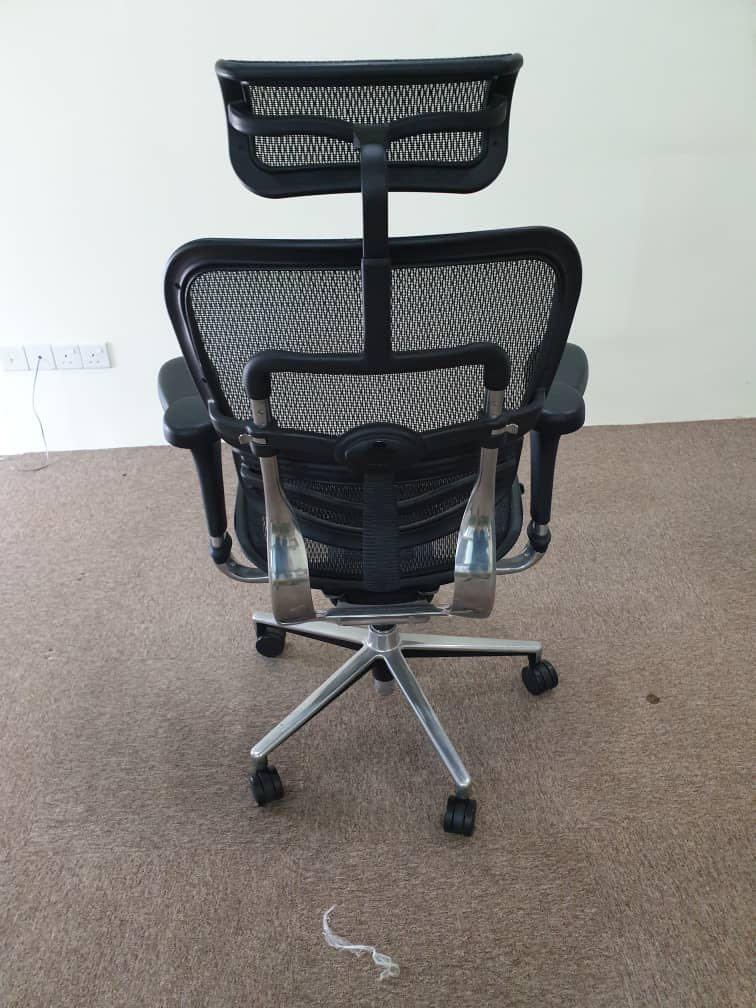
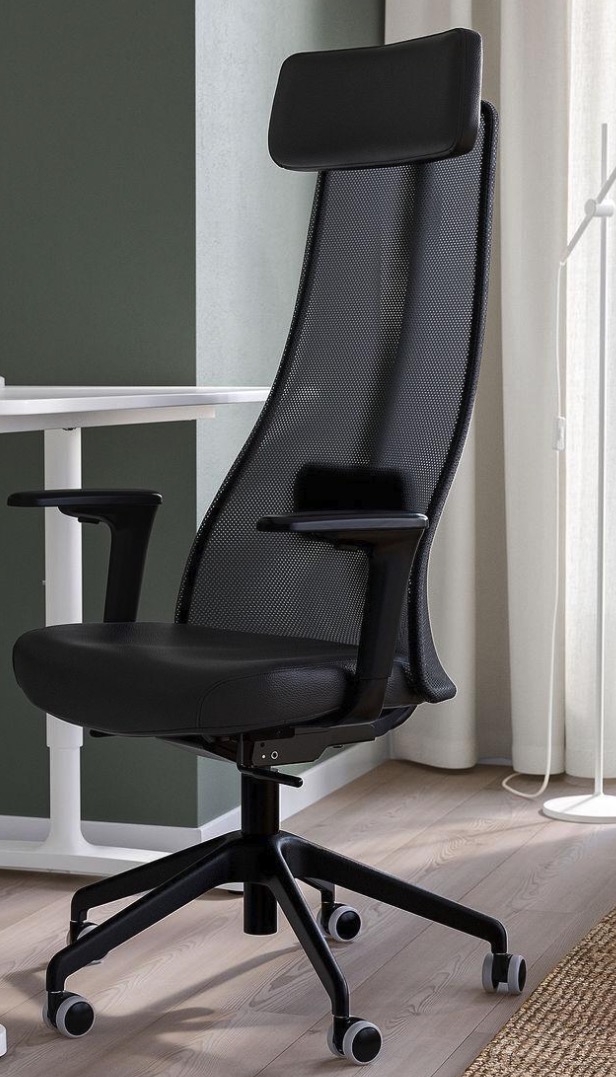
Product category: items_chair
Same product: no